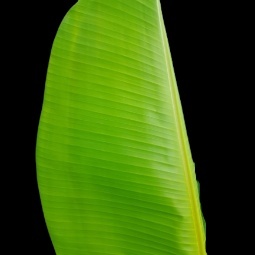
Label: Zinc